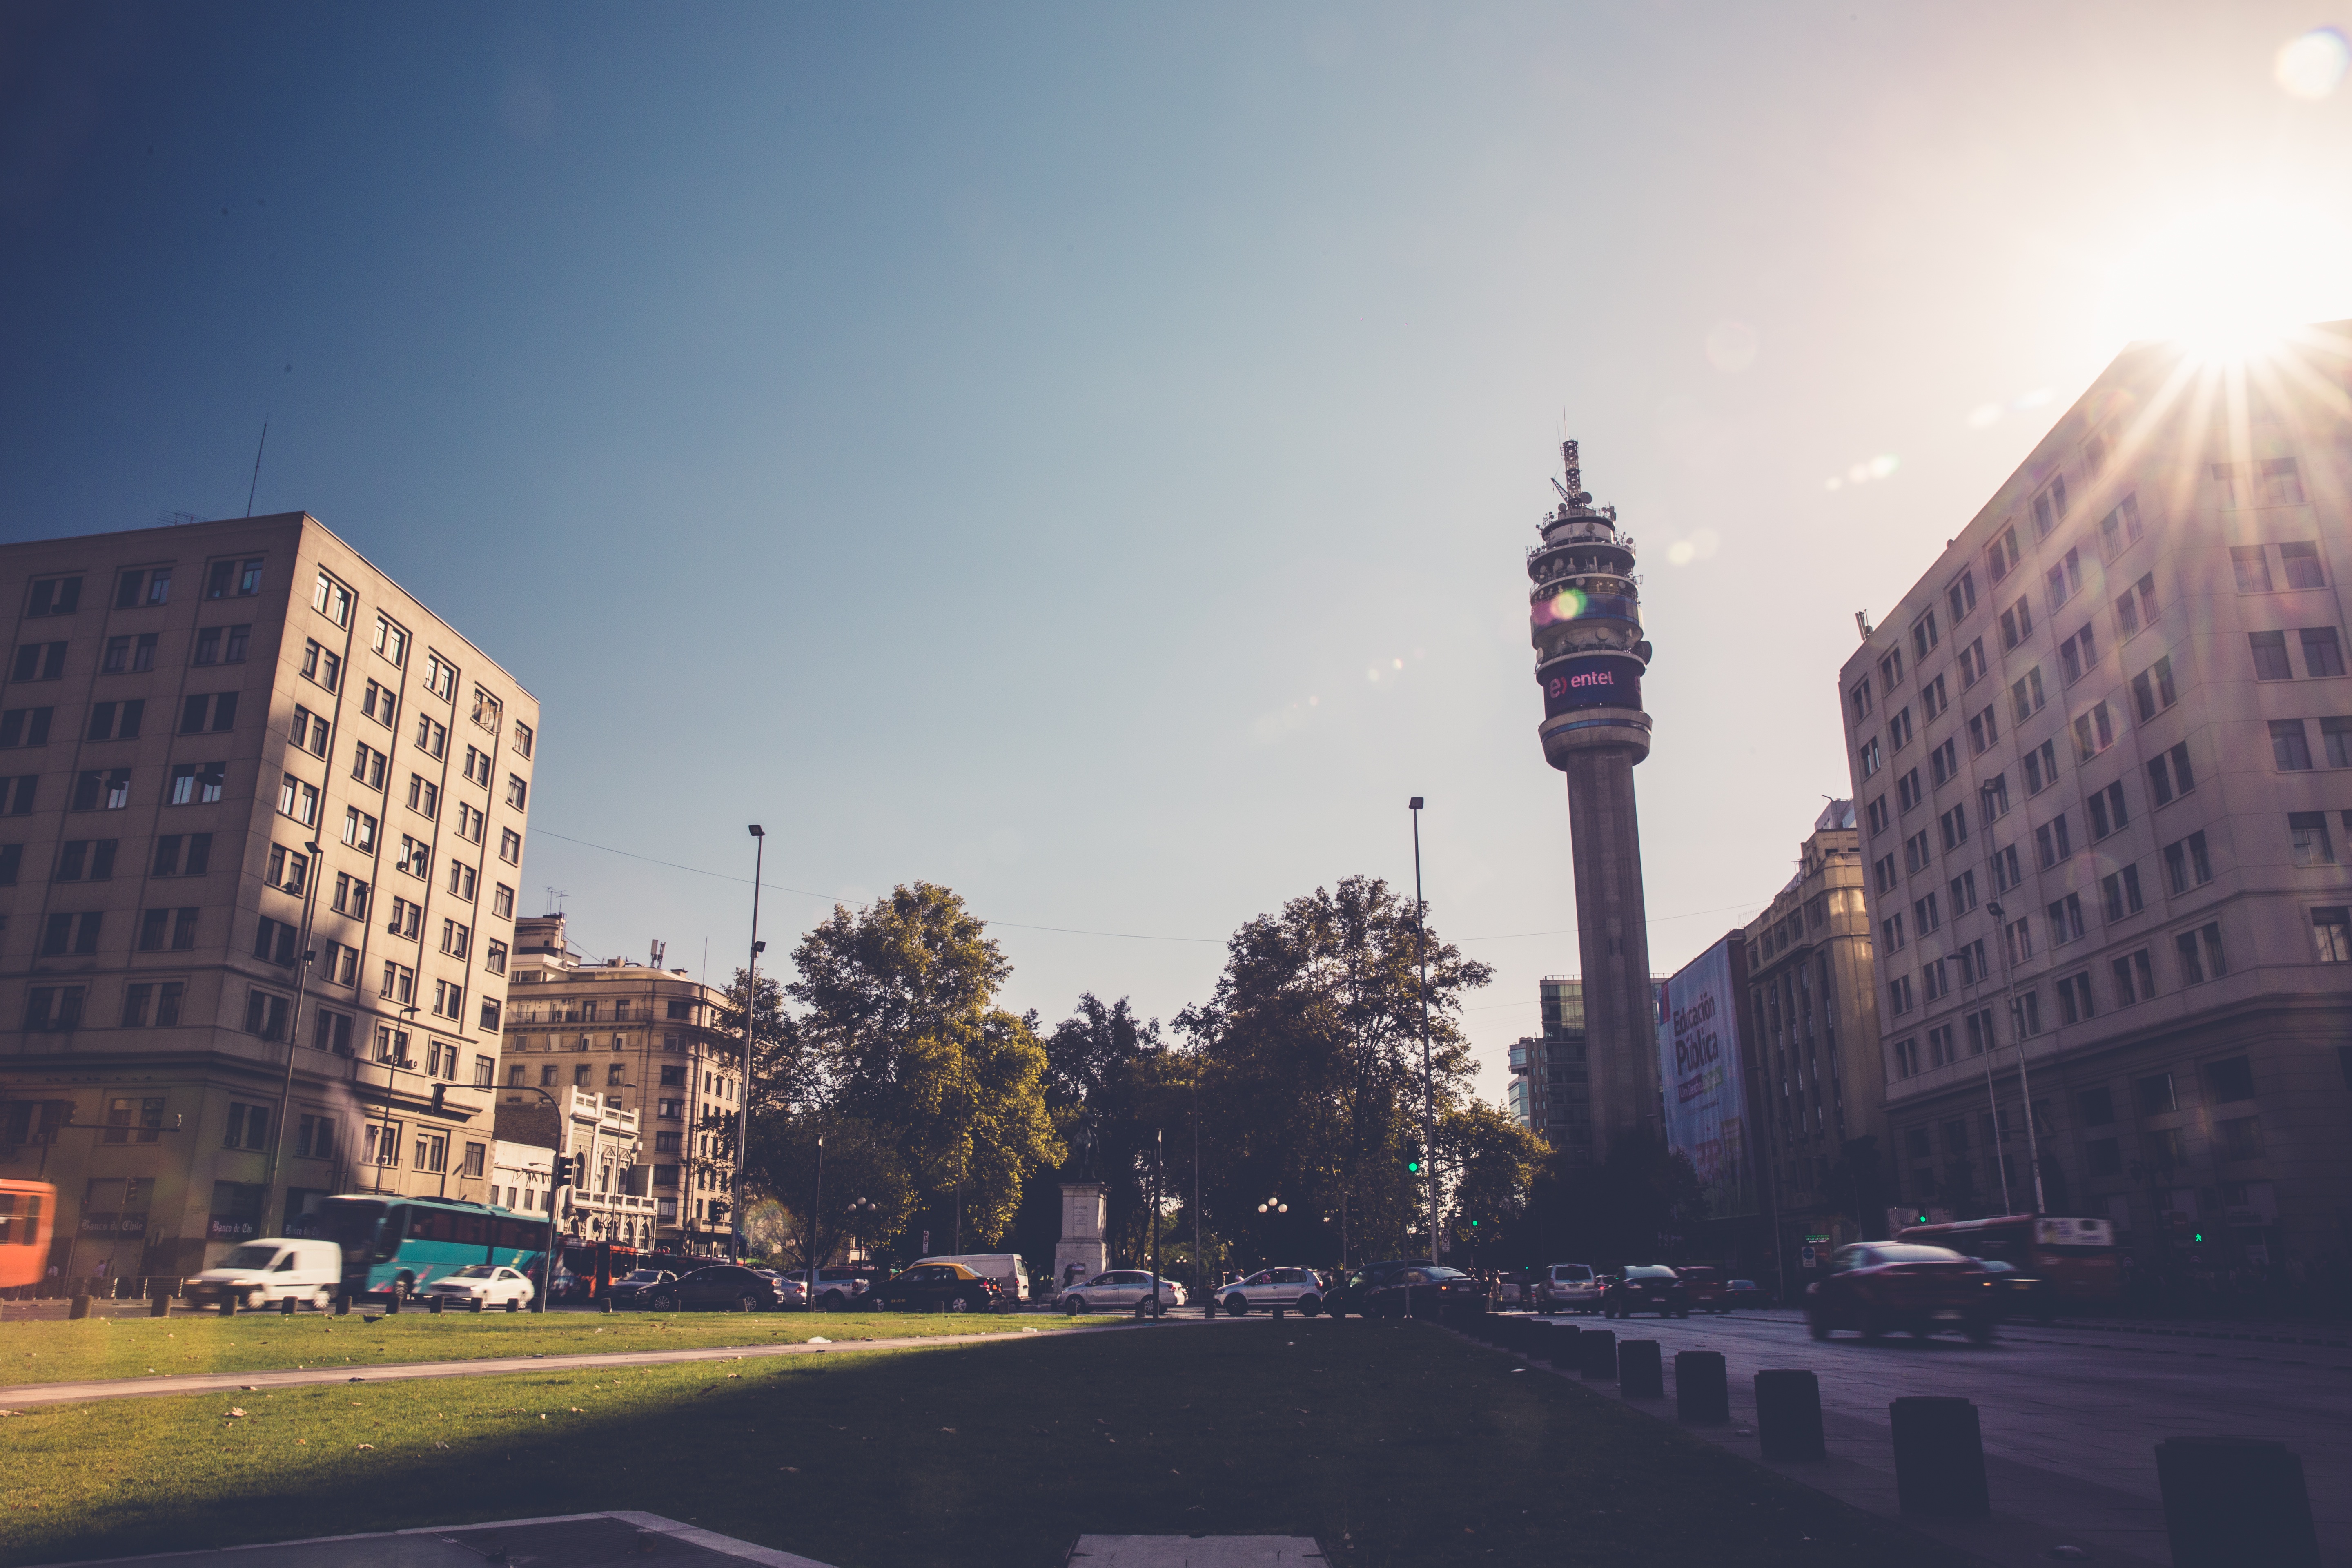
road, skyline, street, night, morning, city, skyscraper, cityscape, downtown, dusk, evening, reflection, tower, landmark, shape, metropolis, urban area, human settlement, metropolitan area